Greg LeMond anti-doping stance and controversies

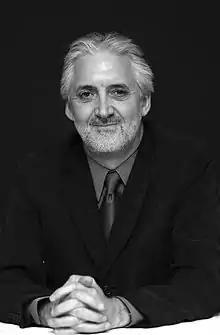
British Cycling president Brian Cookson

Following the United States Anti-Doping Agency findings against Lance Armstrong and U.S. Postal Service in 2012, LeMond stated that a change needed to be made at the head of leadership for the UCI, and stated if called upon he would be willing to take the position himself if necessary to lead cycling out of the mire of doping. Said LeMond: "It is now or never to act. After the earthquake caused by the Armstrong case, another chance will not arise. I am willing to invest to make this institution more democratic, transparent and look for the best candidate in the longer term."